Domfront, Oise

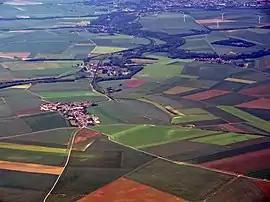
An aerial view of Godenvillers and Domfront

Domfront is a commune in the Oise department in northern France.